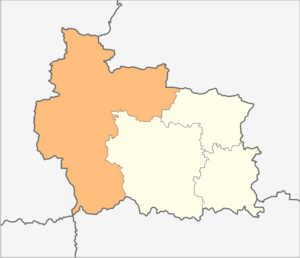
Sevlievo est une obchtina de l'oblast de Gabrovo en Bulgarie.